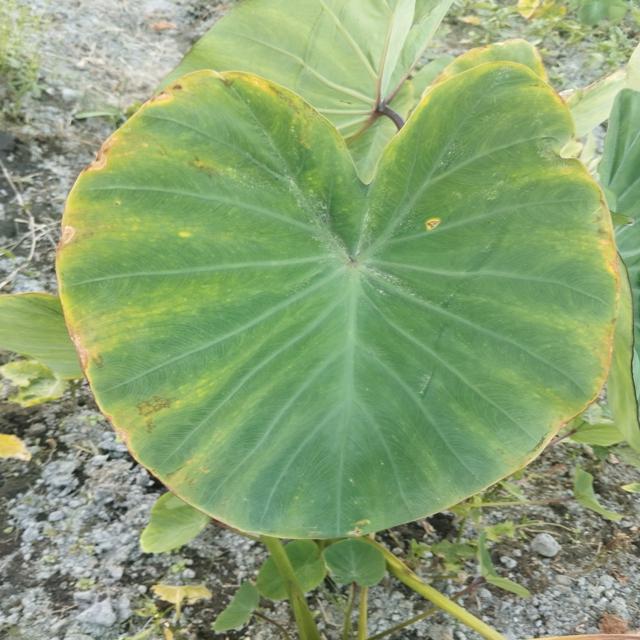
Label: Early_Blight